Voza Rivers

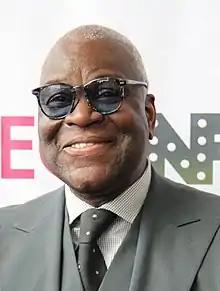
Voza Rivers

Voza Rivers is an American producer known for his work in theater, film, music, and live events. He was born in Harlem, New York.